Goyocephale

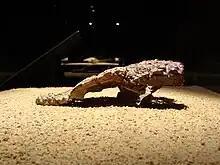
Skull roof, lateral view

However, one phylogenetic analysis did support a monophyletic Homalocephalidae, with "Goyocephale", "Homalocephale" and "Wannanosaurus" being the most derived pachycephalosaurians, and their sister taxa being "Prenocephale" and "Tylocephale". This positioning of all the taxa from Asia as most derived would support that pachycephalosaurians evolved in North America, where they retained their greatest diversity, before migrating to Asia. In addition, the oldest genera that belong in the group are North American, which provides further support for this position.